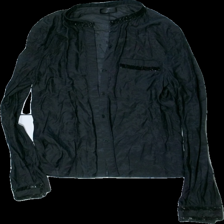
View: front
Type: Shirt
Category: Ladies
Brand: Not in the list
Brand text on label: east
Colors: Black
Material: 66% viscose 34% nylon
Pattern: Transparent
Cut: Regular
Size: M
Season: All
Stains: Minor
Price range: <50
Recommended usage: Export